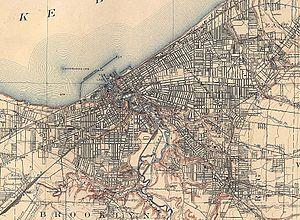
Cleveland est une ville du Midwest des États-Unis située sur la rive sud du lac Érié, dans l'État de l'Ohio.
Les États-Unis sont le troisième endroit sur terre pour la population urbaine, en valeur absolue. Plus de 30 % des Américains vivent dans une métropole de plus de cinq millions d'habitants. Ces agglomérations sont récentes et structurées en réseaux. Leur poids économique est considérable pour le pays. Elles connaissent des difficultés liées à l'immigration, aux mutations sociales et à la mondialisation.